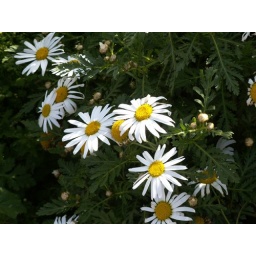
Argyranthemum frutescens. This common and attractive plant flowers over a long season.